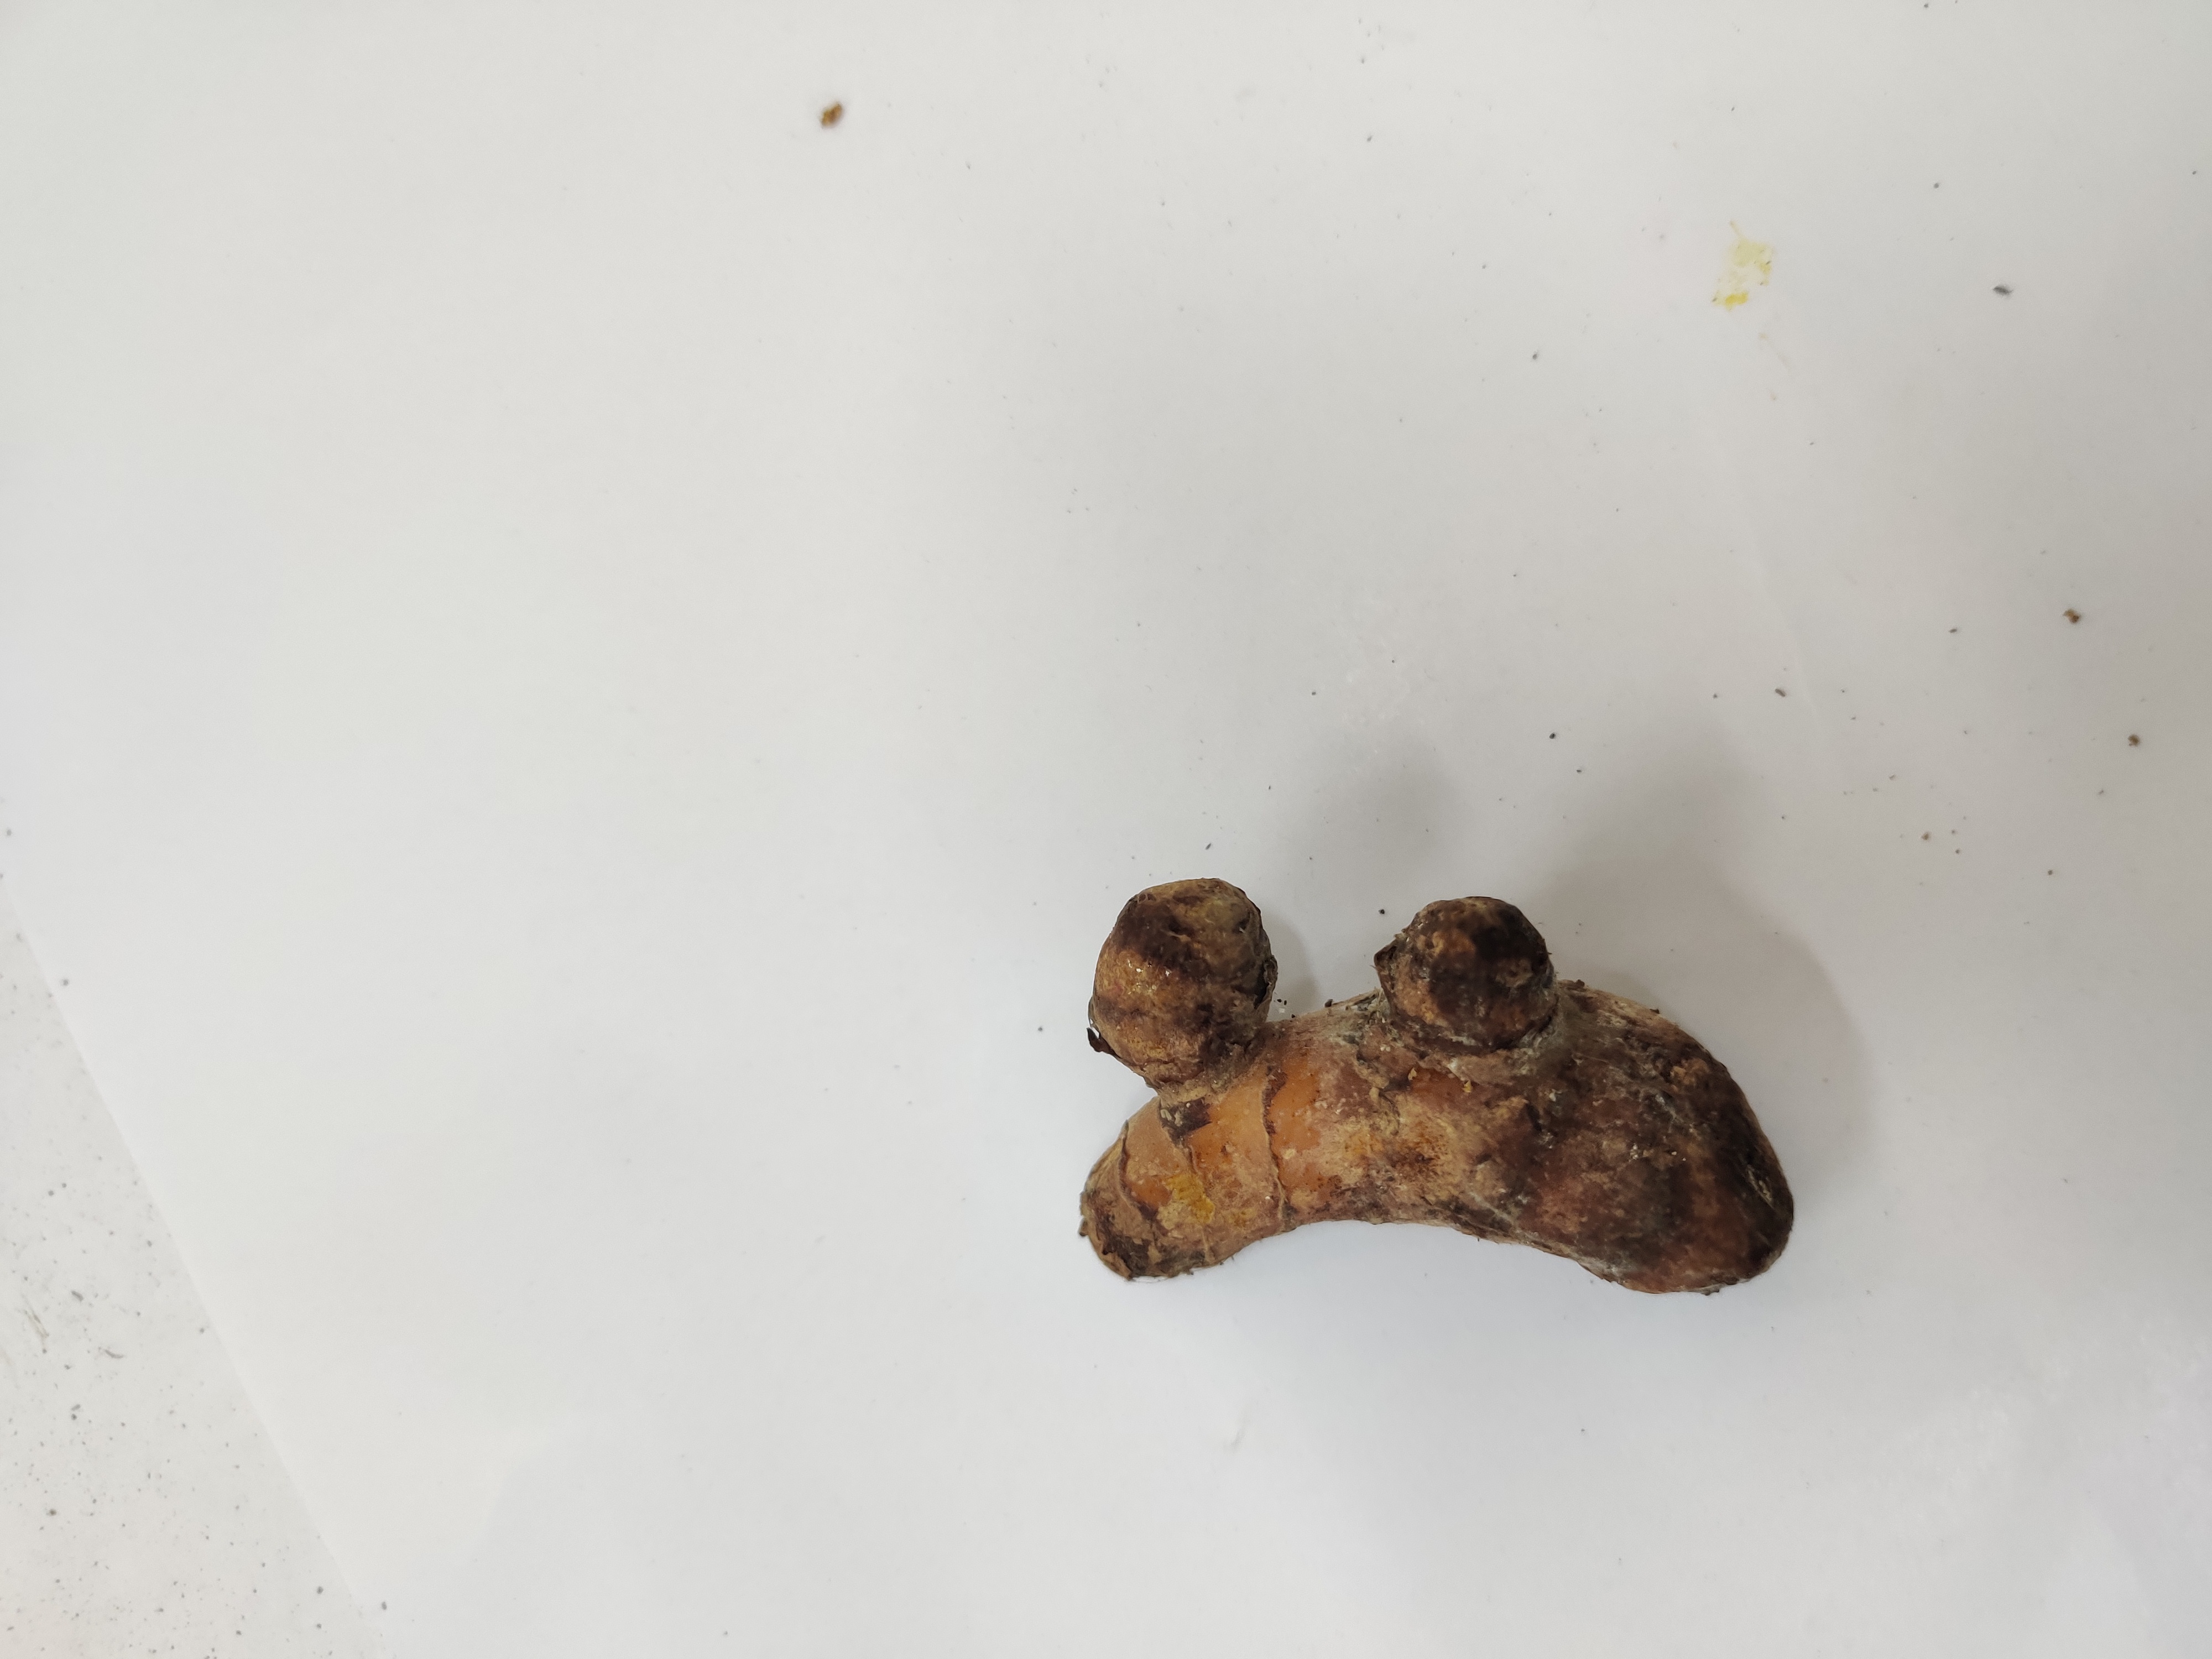
Crop: Turmeric
Condition: Fresh